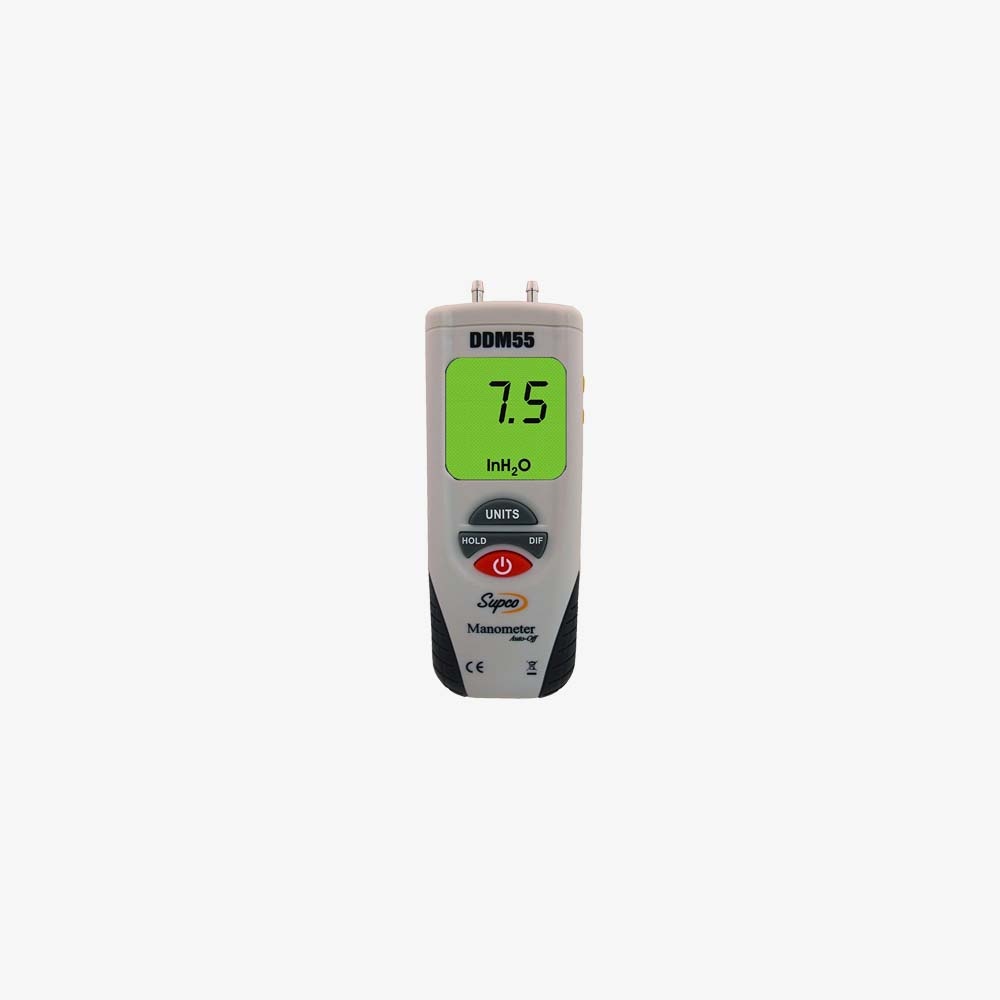
DDM55 Dual Input Digital Differential Manometer with LCD Display, -55 to 55" H20 Measuring Range, 0.01" Resolution, Battery Operated
Brand: myhvacsupplies
Portable differential manometer provides differential pressure measurements in low-pressure gas systems For use performing leak tests, setting delivery pressures, making regulator adjustments, and confirming pressure switch operation -55 to +55 inches H20 measuring range and + or - 0.3% full scale accuracy Units of measure include performing leak tests, setting delivery pressures, making regulator adjustments, and confirming pressure switch operation LCD with backlight and data hold provides access to measurements The Supco DDM55 digital manometer performs differential pressure measurements in low-pressure gas systems, including performing leak tests, setting delivery pressures, making regulator adjustments, and confirming pressure switch operation. The instrument has a -55 to +55 inH20 measuring range, + or - 0.3% full scale accuracy, and includes eleven units of measure including performing leak tests, setting delivery pressures, making regulator adjustments, and confirming pressure switch operation. The LCD has a backlight for viewing in a variety of lighting, and a data hold function to retain the last reading for recording. The manometer is powered by one 9V battery (included) or external 9V DC power, and includes flexible tubing, 1/8" MPT x 1/8" barb access fitting, and a soft carrying case. Specifications Pressure typesDifferentialMedia compatibilityGasPressure range-55.0 to +55.0 inH20Accuracy+ or - 0.3% full scale accuracyResponse time0.5 seconds, typicalEngineering unitsInH20, ftH20, cmH20, psi, bar, mbar, kPa, inHg, mmHg, ozin2, Kgcm2Pressure limits10 psiDisplayDual LCDConnection1/8" MPT x 1/8" barbOperating temperature32 to 122 degrees F/0 to 50 degrees CPower requirements9V battery or external 9V DC Manometers measure the pressure of a liquid or gas. They are used in laboratory, medical equipment, engineering, automotive, and heating, ventilation, and air-conditioning applications. Manometers measure any combination of gauge, absolute, or differential pressures. Gauge pressure is the amount of pressure in a system relative to the ambient pressure, absolute pressure is the amount of pressure in a system relative to an absolute vacuum, and differential pressure is the difference between two pressures. Analog manometers are composed of columns of liquid, and they use gravity and the liquid's density to calculate pressure. Because they have no moving parts, analog manometers do not require re-calibration. Digital manometers have pressure sensors that are connected to a system with a hose to provide a digital readout of the amount of pressure present in a system. They use microprocessors to calculate pressure, and they require periodic calibration to help ensure accuracy. Supco manufactures test instruments and replacement parts for heating, ventilation, air conditioning, and refrigeration systems. The company, founded in 1945, is headquartered in Allenwood, NJ. What's in the Box? Supco DDM55 differential manometer Flexible tubing 1/8" MPT x 1/8" barb access fitting 9V battery Soft carrying case Instructions
Category: Hardware > Tools > Measuring Tools & Sensors > Anemometers